Andrei Năstase

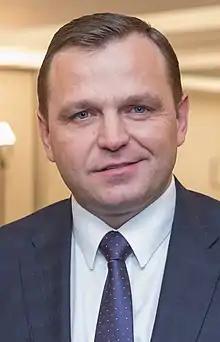
Năstase in 2017

Andrei Năstase (born 6 August 1975) is a Moldovan politician, activist, and attorney who served as Deputy Prime Minister and Minister of Internal Affairs from 8 June 2019 to 12 November 2019. He was also a member of Parliament of Moldova in 2019. Năstase was the leader of the Dignity and Truth Platform (Platforma DA) from 2015 to 2021.